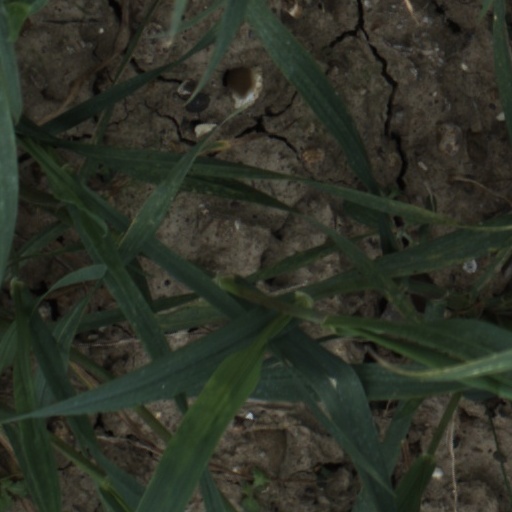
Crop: wheat